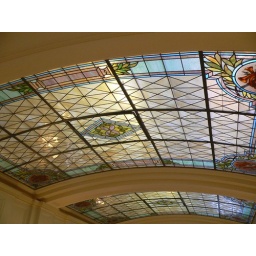
Stained glass ceiling in bath house